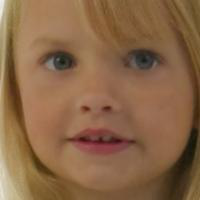
Age group: age 01-10